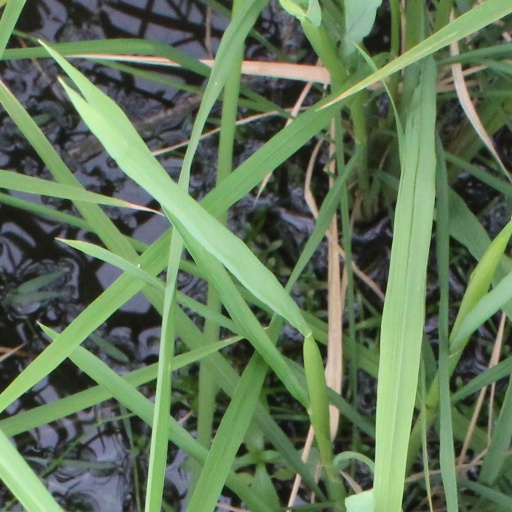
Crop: rice